Bluewater Village, New Mexico

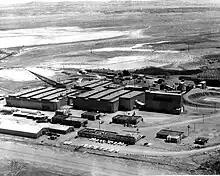
Anaconda Copper's Bluewater Mill, circa 1963

Bluewater Village is west of Grants. The Bluewater Elementary School is located here. The Bluewater post office, which is included in the CDP, has a ZIP code of 87005.